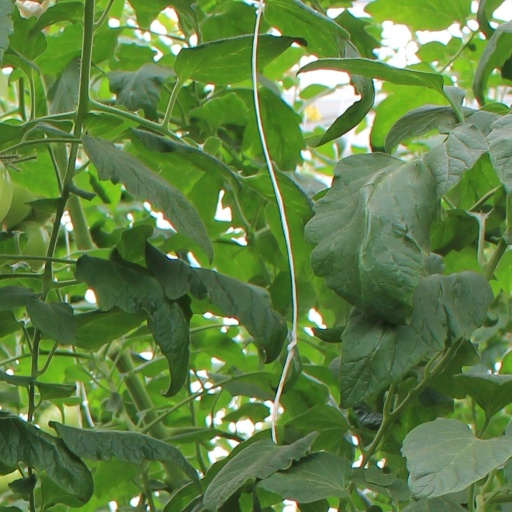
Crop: tomato